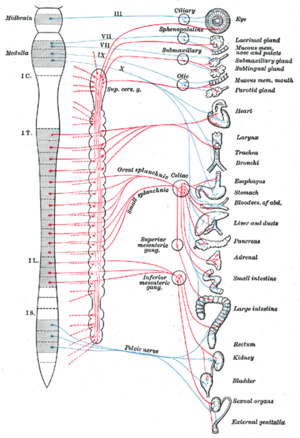
Les ganglions prévertébraux sont des ganglions sympathiques situés entre les ganglions paravertébraux et l'organe cible.
Le tronc sympathique est un élément du système nerveux périphérique de l'Homme. C'est une chaîne de ganglions reliés par des cordons nerveux. Il en existe deux, situés de chaque côté du rachis, allant du cou au pelvis, et reliés entre eux au niveau de leur extrémité inférieure par un ganglion commun, situé sur la ligne médiane. Le tronc sympathique fait partie du système nerveux autonome et contient des neurones sympathiques. Il joue ainsi un rôle dans le fonctionnement des viscères, de la peau et des vaisseaux sanguins.